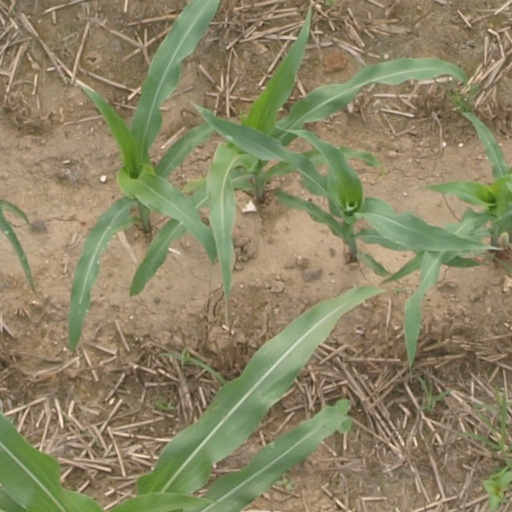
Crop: maize; corn